The Heath, Staffordshire

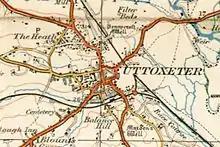
A 1921 Ordnance Survey map showing The Heath and Uttoxeter

The Heath has no specific boundaries; the most widely accepted ones are the A50 to the North, Park Street to the East, Heath Road, Holly Road and Bramshall road to the South and the West is marked by the end of the housing estate, though the boundaries to the village are not specific and often change. This covers an area of approximately . The original boundaries were in a triangular shape with Heath Road to the South, Ashbourne Road to the North East and the end of Holly Road to the North West, covering an area of .